North West England

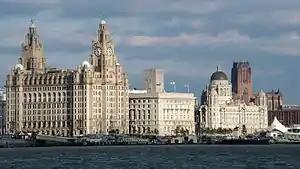

In Cumbria the M6 runs all the way down the east of the county connecting the very north of England to the Lancashire border. The A590 links Barrow-in-Furness to Kendal with around 14,000 vehicles per day. The A595 runs all the way along the West Cumbrian coast beginning near Barrow and ending in Carlisle, linking towns such as Whitehaven and Workington. The A591 road runs from Kendal to the centre of the county connecting Lake District settlements like Windermere, Ambleside and Keswick. Other important A-roads include the A5092, A66, A596 and formerly the A74, until this was upgraded to motorway standard as an extension of the M6 between 2006 and 2008 to meet the A74(M) at the Scottish border.